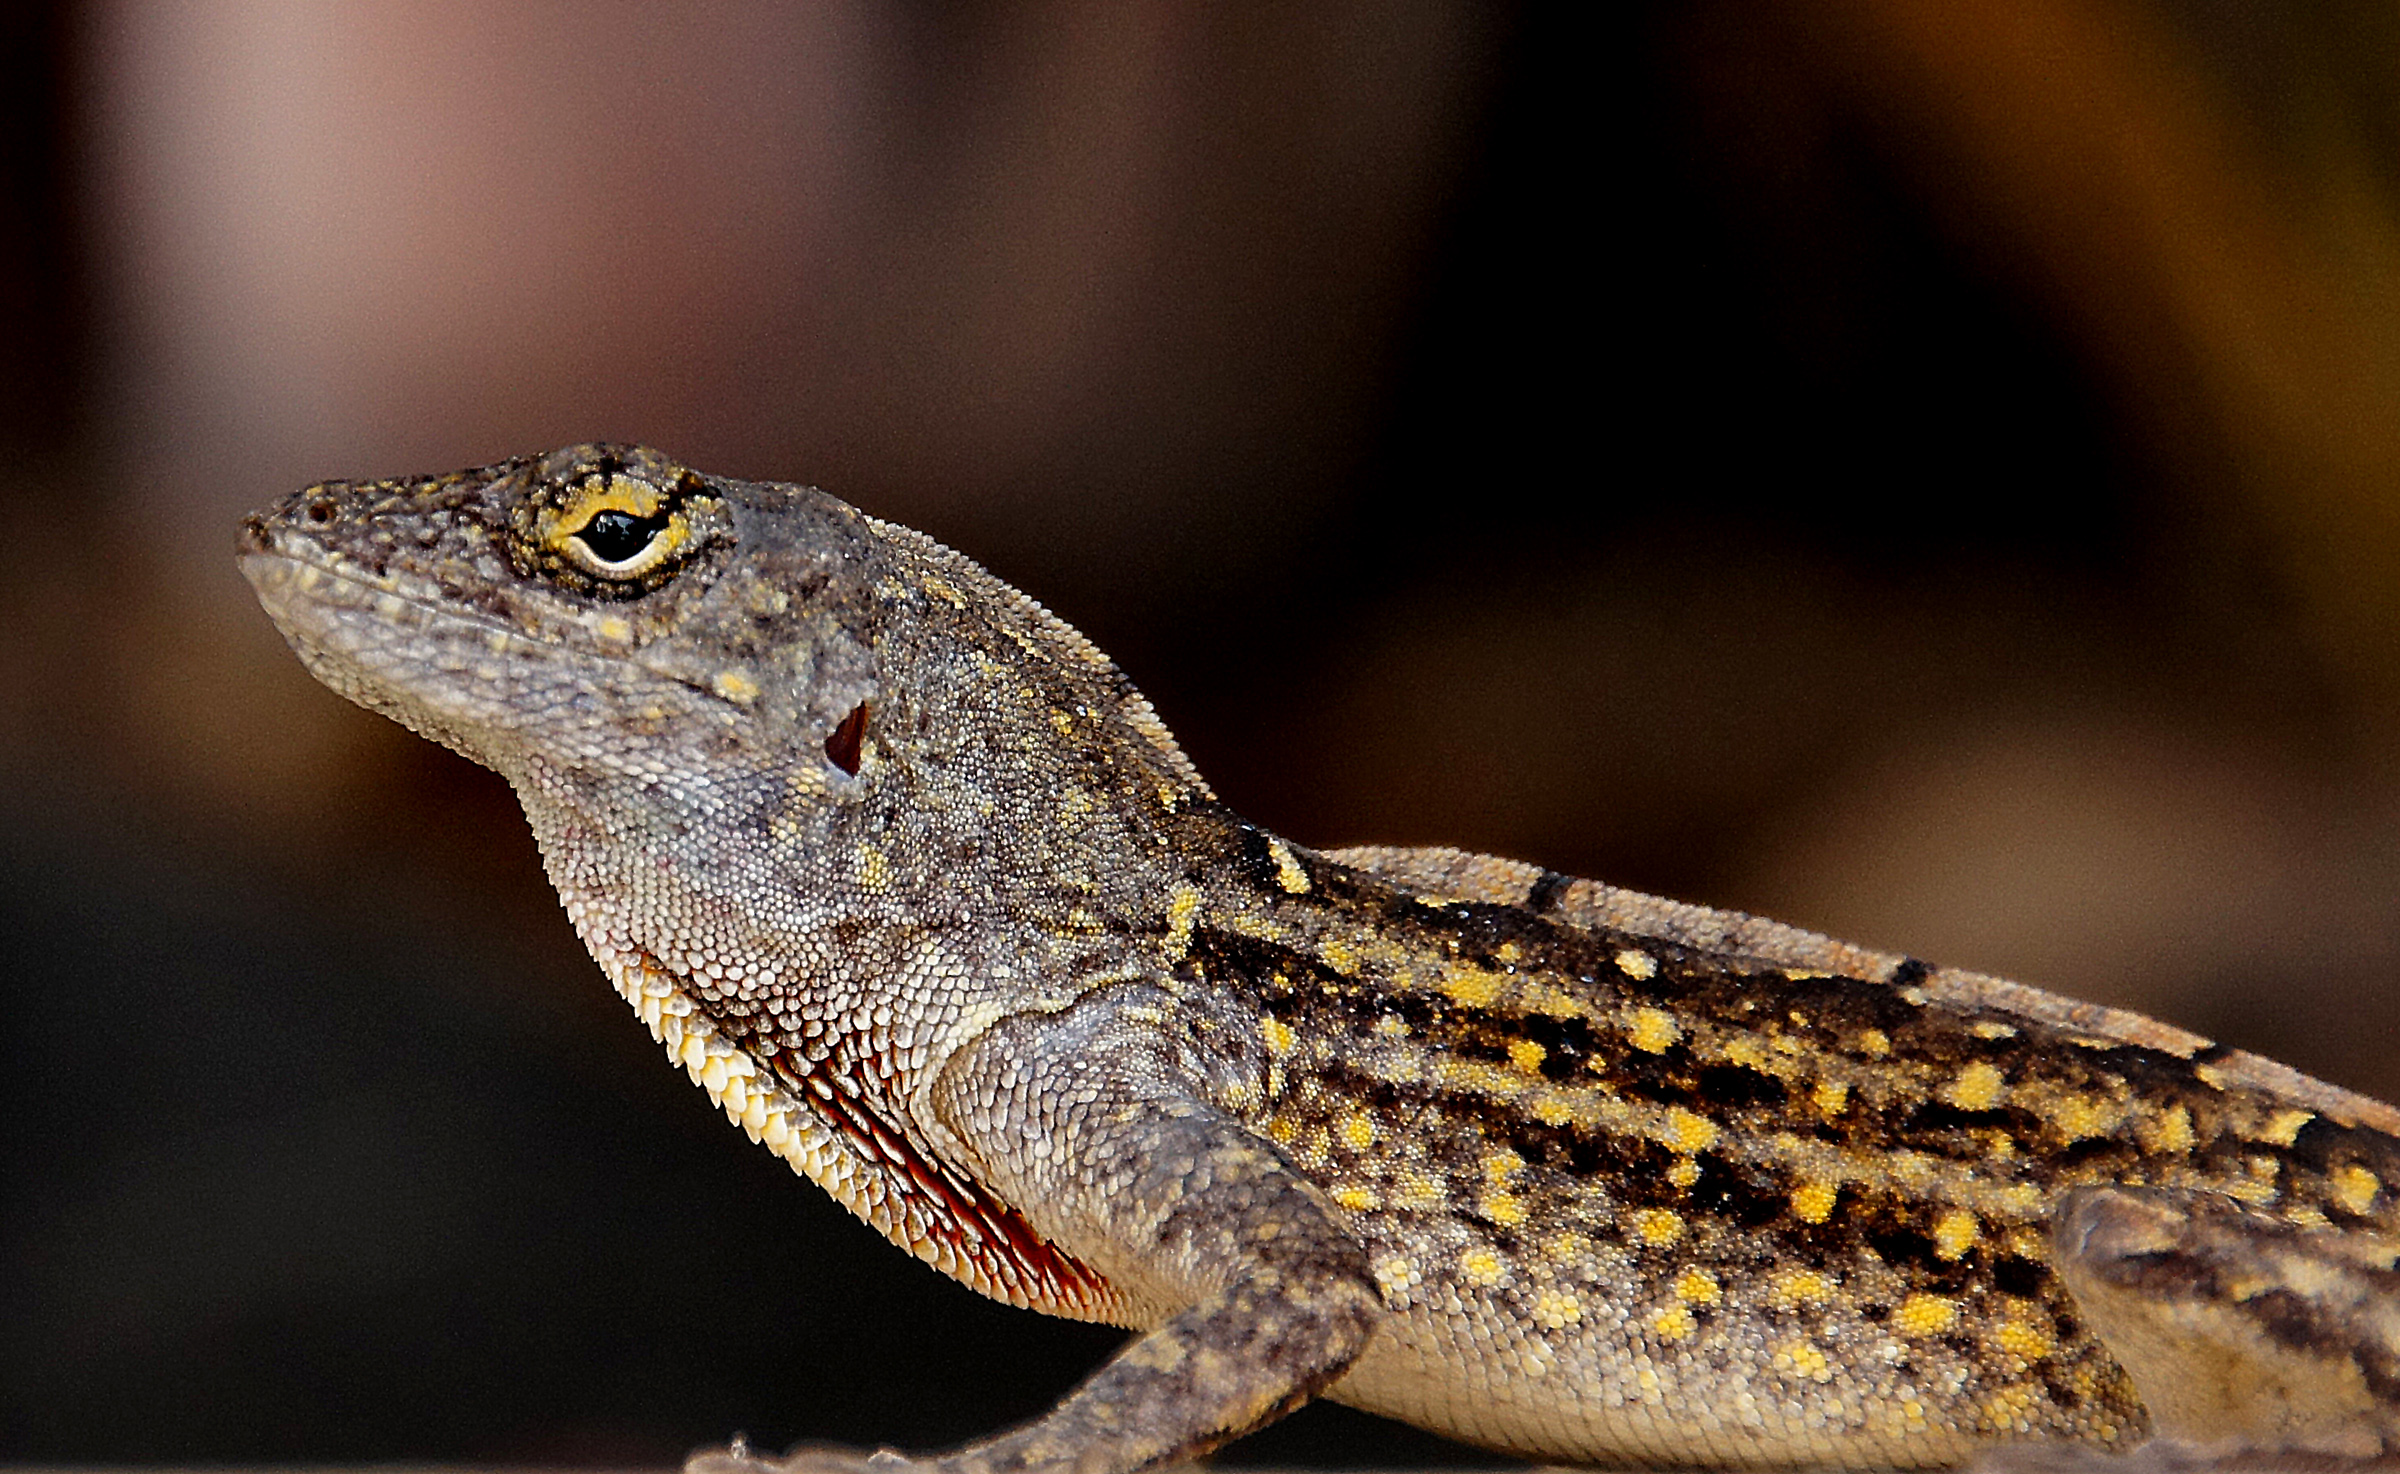
wildlife, reptile, hawaii, fauna, lizard, gecko, close up, vertebrate, maui, brownanole, sonydslra580, tamron18270mmpzd, skink, macro photography, agamidae, dactyloidae, scaled reptile, lacertidae